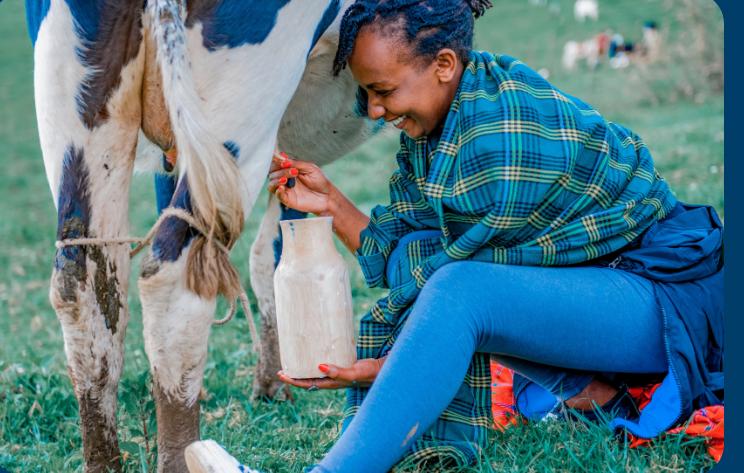
Mtu ameketi akikamua ng'ombe mwenye rangi nyeupe na nyeusi, amevaa shati la miraba ya bluu na suruali ya bluu, huku akishika chombo cha kukusanya maziwa. Semeni kuna maandishi ya Kiswahili yanayoelekeza namna ya kuzungumza bila kukatiza wakati wa kurekodi. Mazingira yanafanana na shamba au malisho ya ng'ombe.